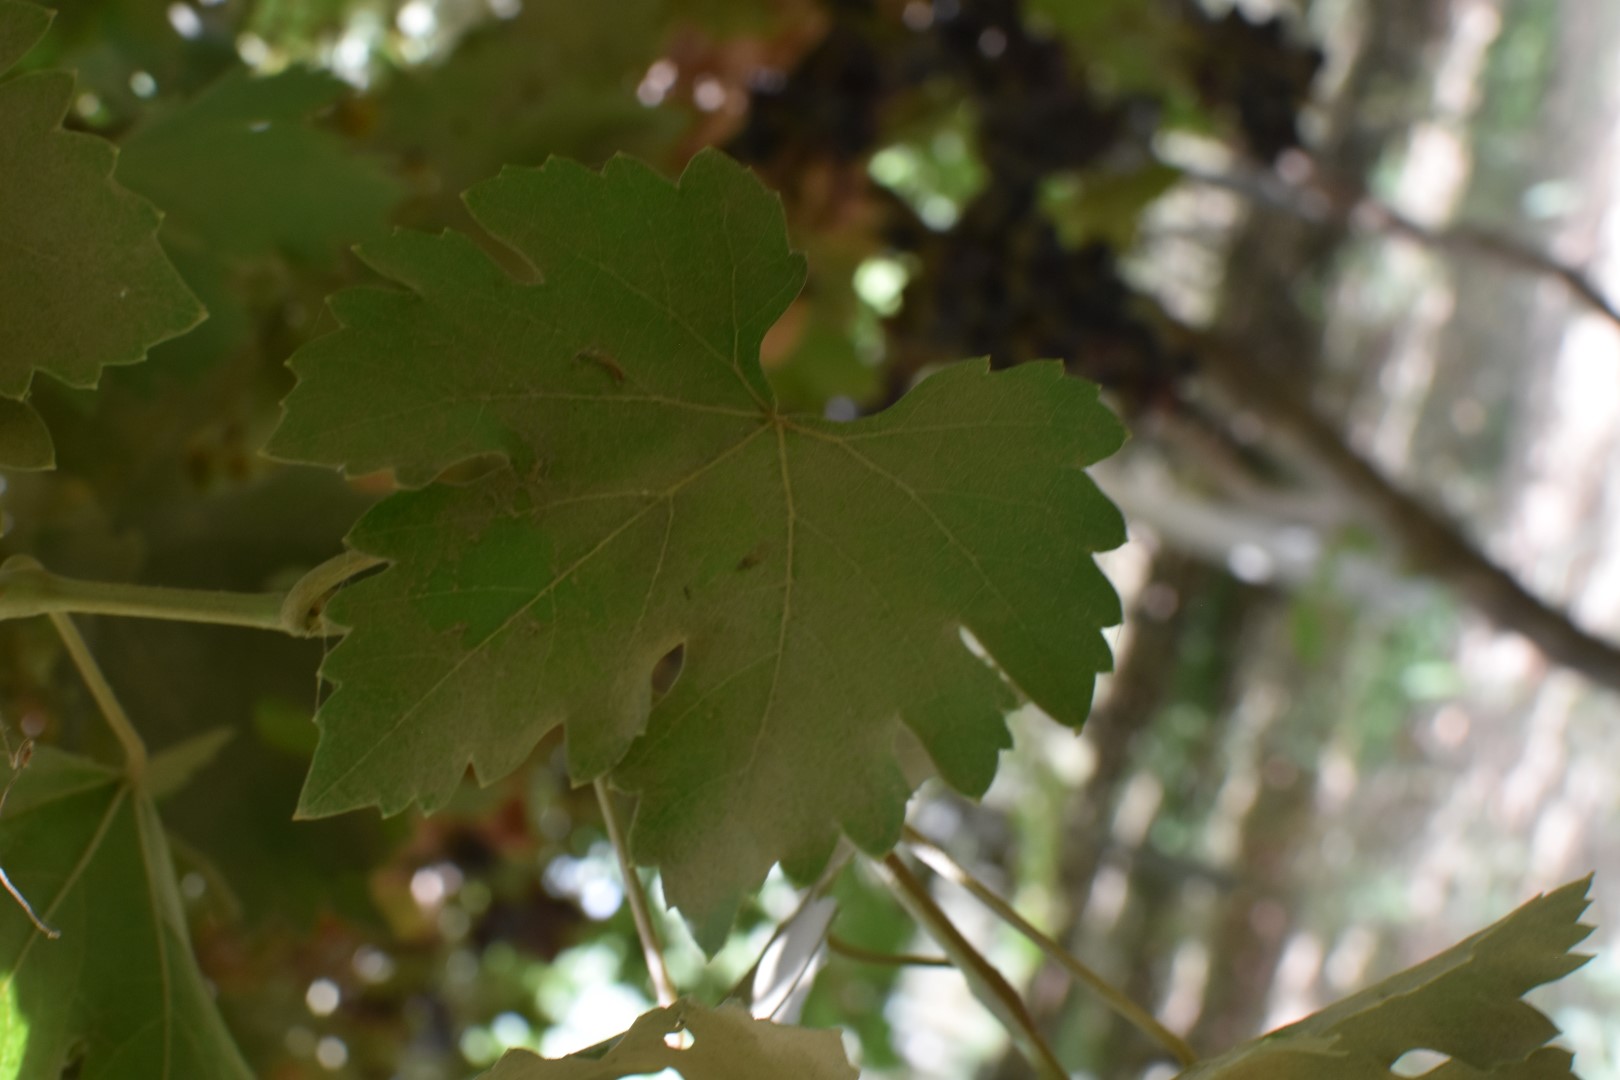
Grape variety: Riasi